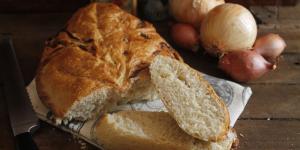
pan con cebolla